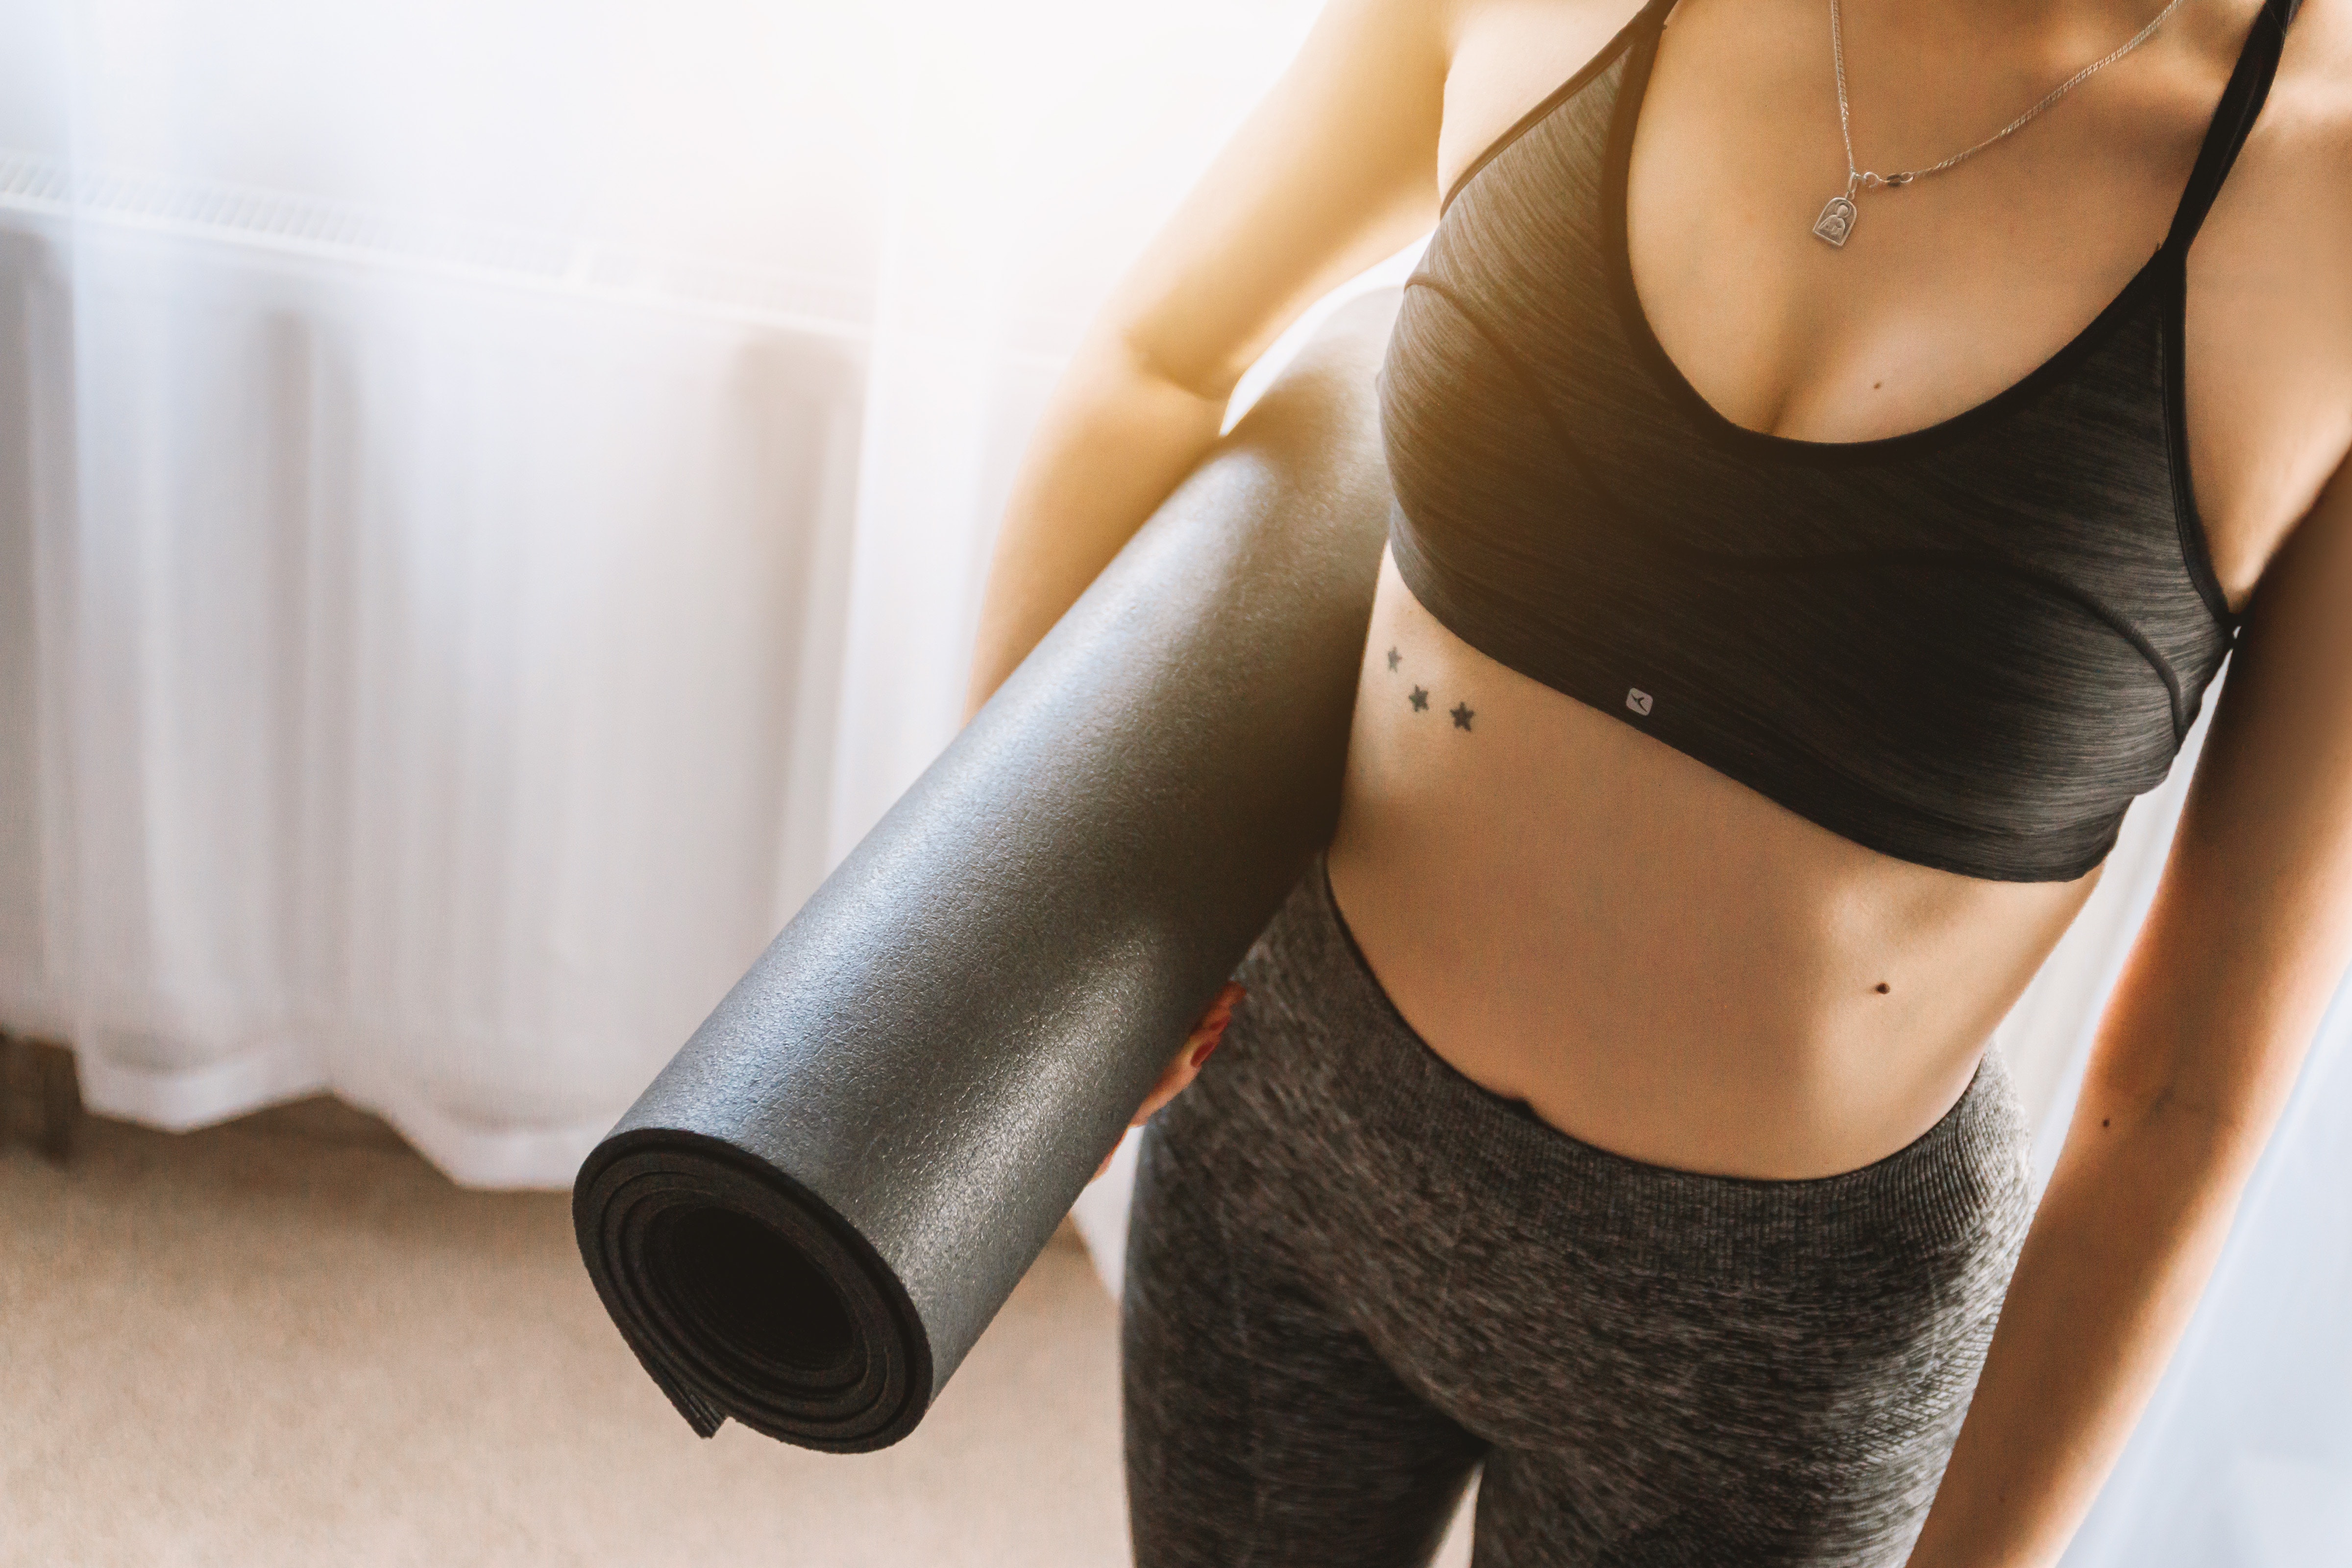
active undergarment, shoulder, thigh, arm, joint, abdomen, human leg, muscle, physical fitness, stomach, neck, hip, girl